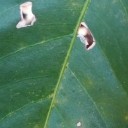
Label: Miner